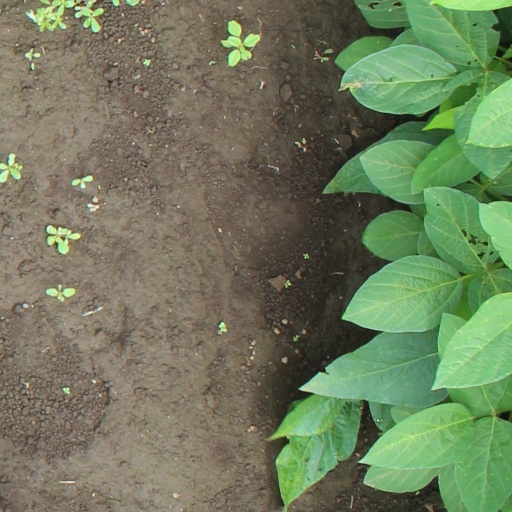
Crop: soybean